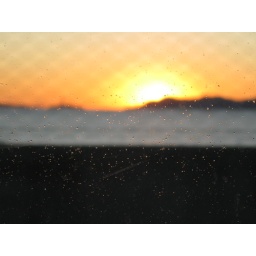
Sunset over Golden Gate through filthy window and fence